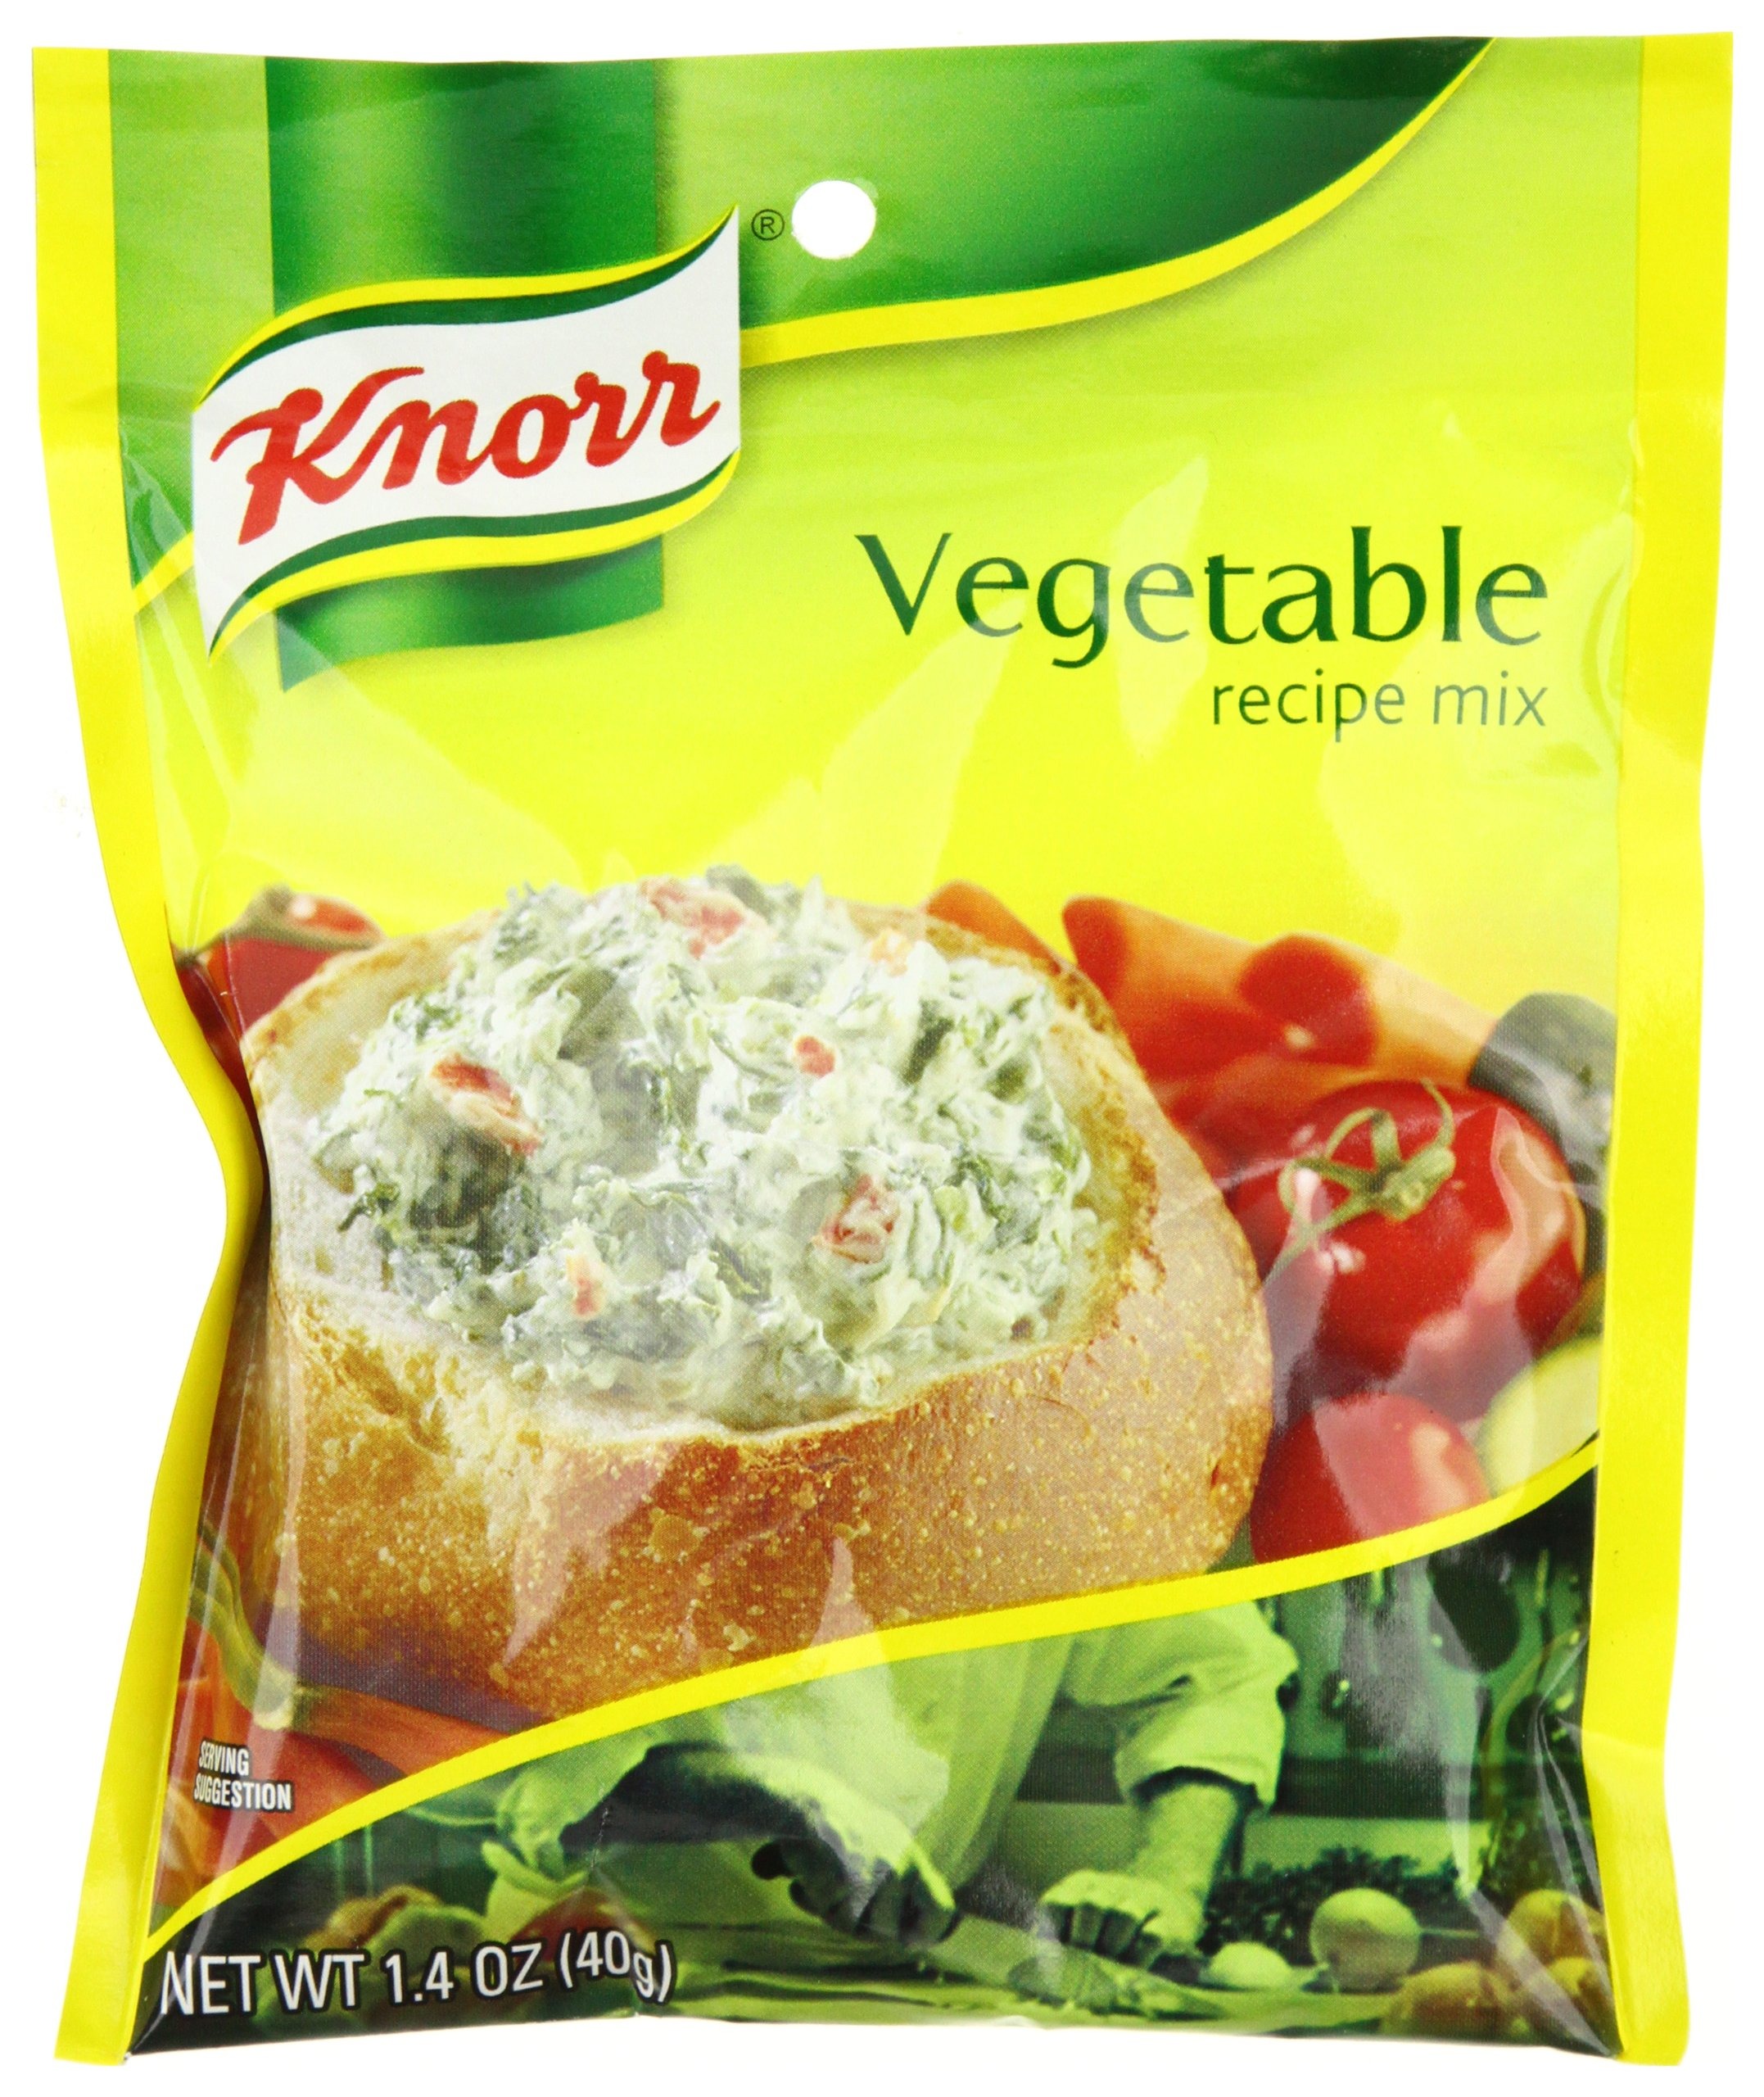
Item Name: Knorr Vegetable Recipe Mix, 1.4000-Ounce (Pack of 6)
Bullet Point 1: Product Type:Grocery
Bullet Point 2: Item Package Dimension:6.0 " L X5.0 " W X4.0 "h
Bullet Point 3: Item Package Weight:0.66 lbs
Bullet Point 4: Country Of Origin: United States
Product Description: Makes 4 cups. Use to make soup, spinach dip, and more. Made in Canada.
Value: 8.4
Unit: Ounce

Price: 2.145